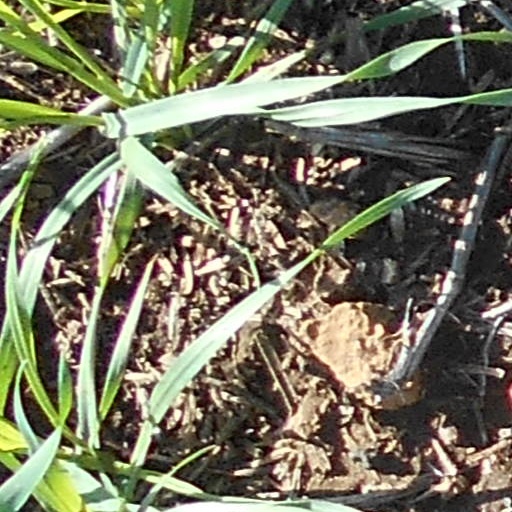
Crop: wheat